OpenCms

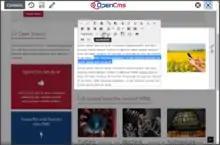
Editing a web page in the inline editor of OpenCms 10.

OpenCms runs on the Java platform as a servlet. It uses several libraries provided by the Apache foundation. The user interface has been developed using Vaadin and the Google Web Toolkit.